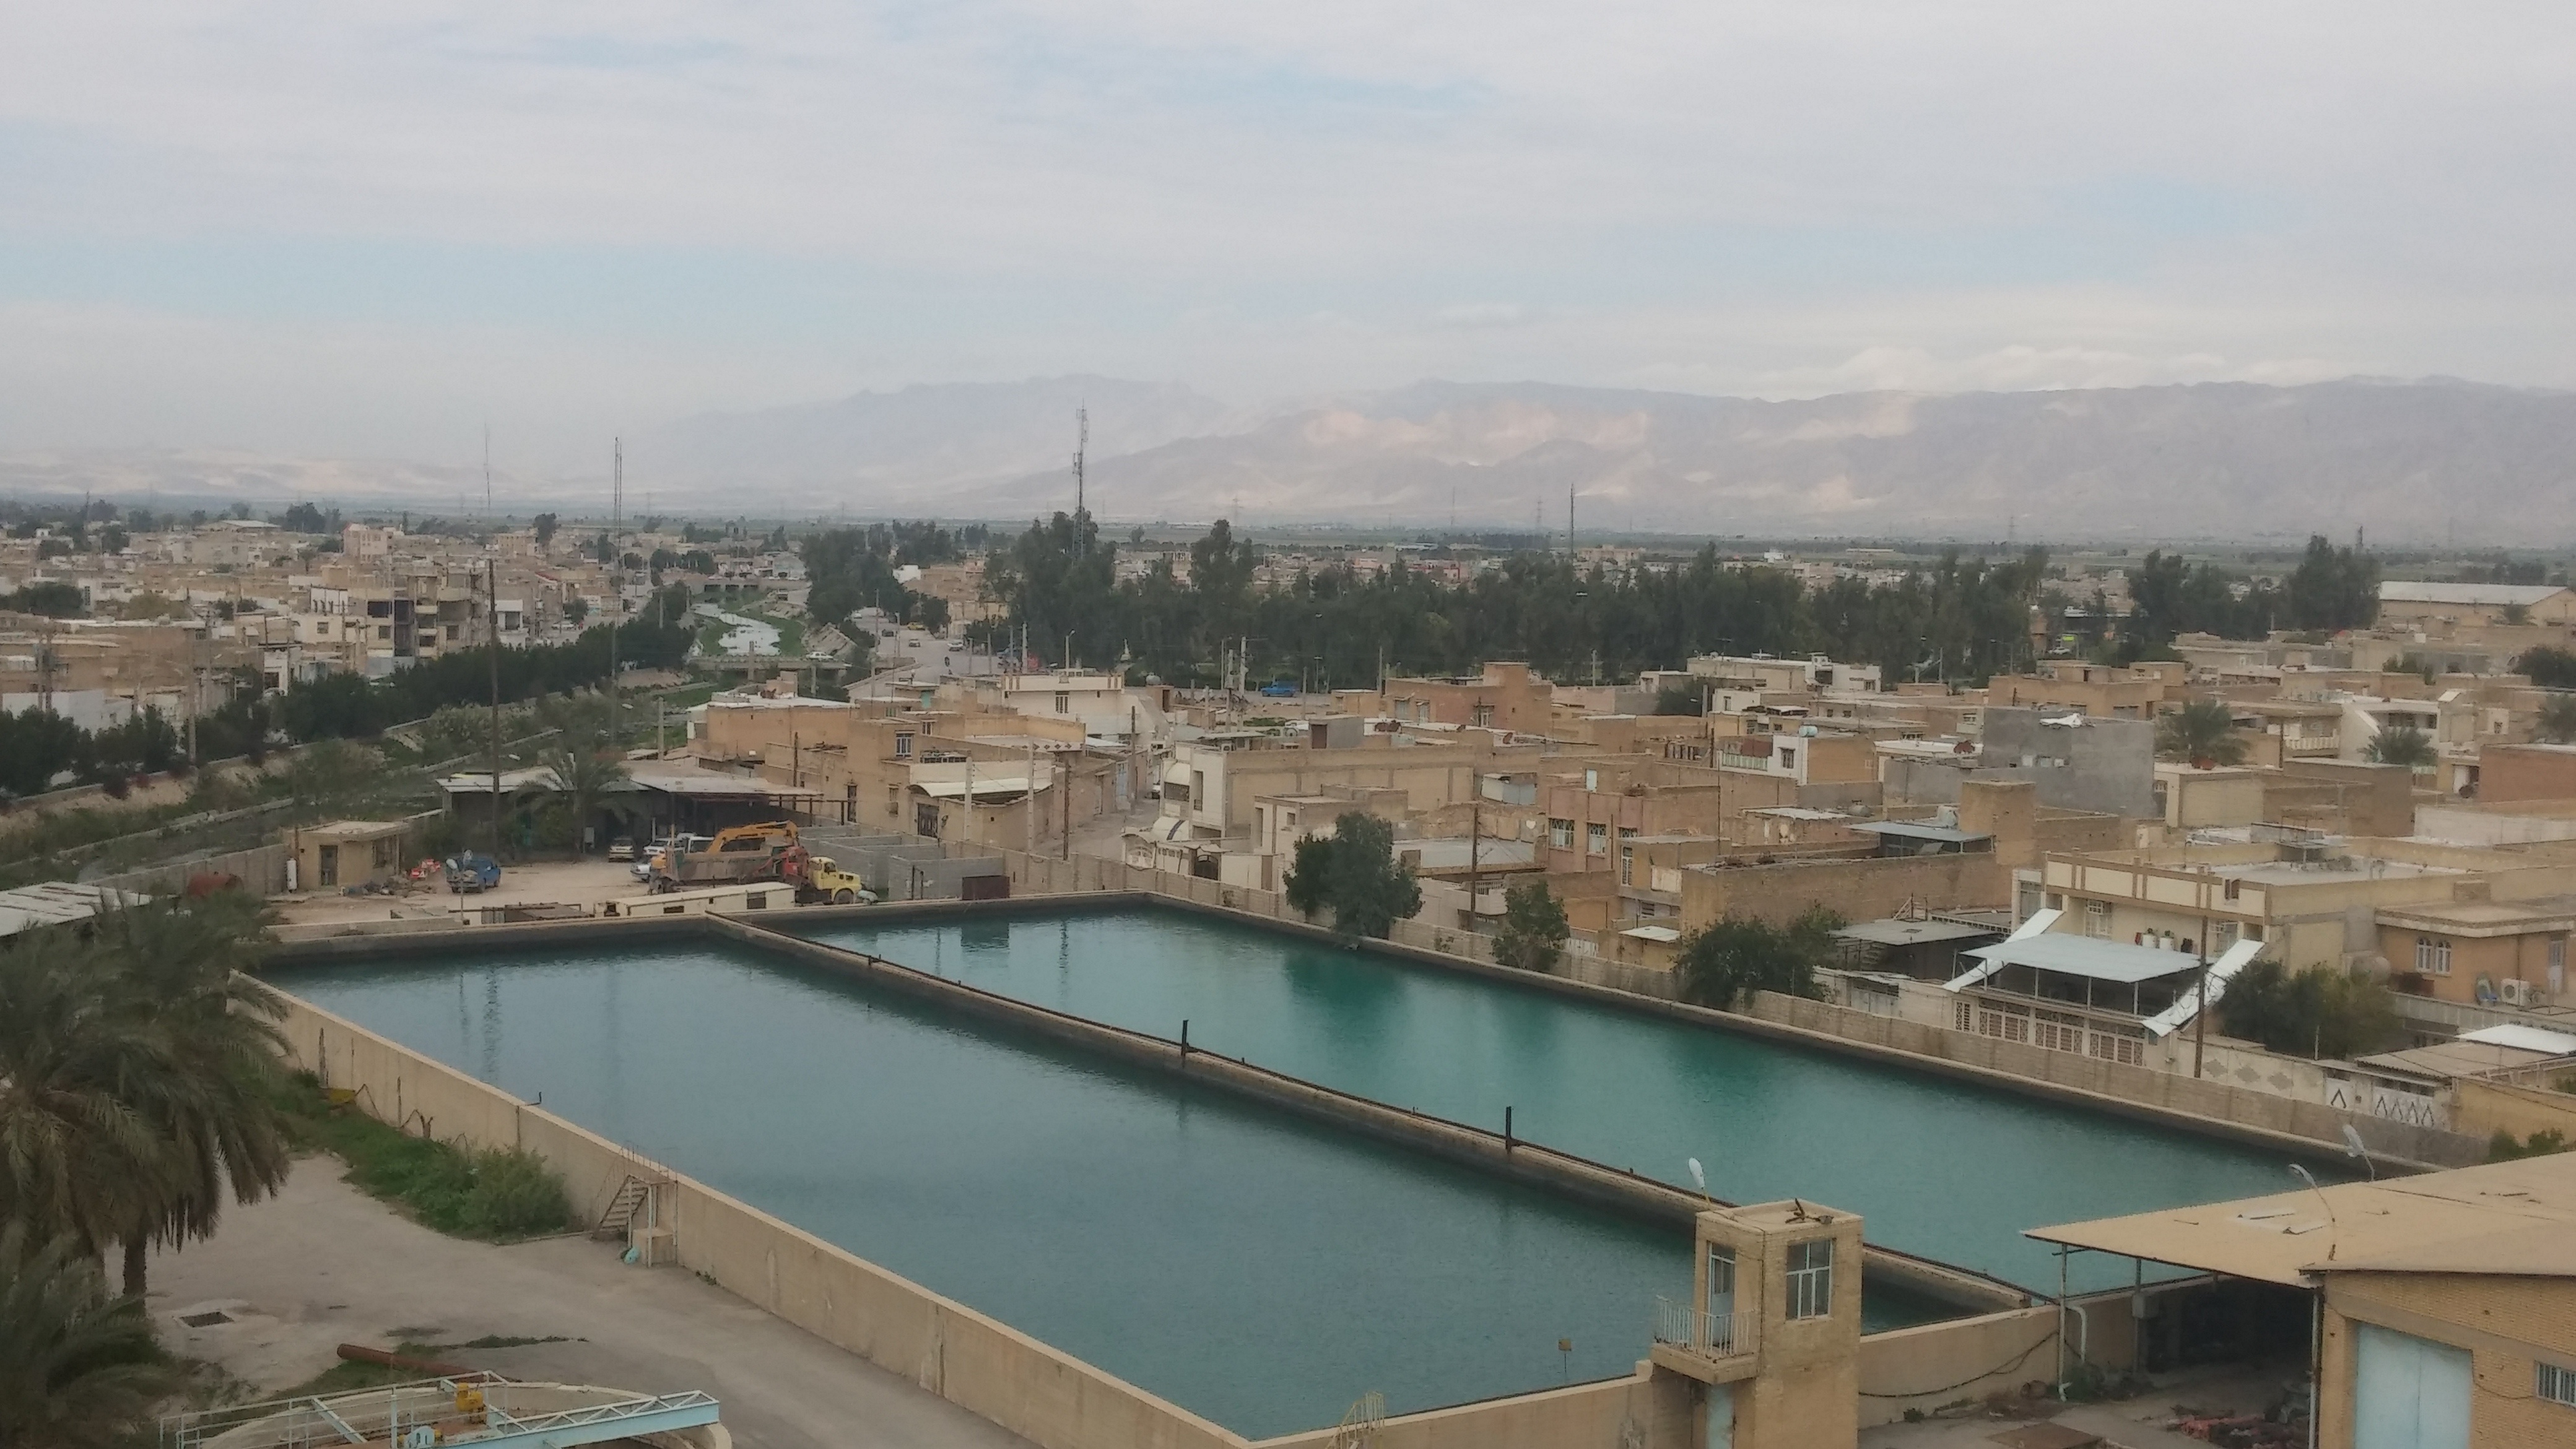
sea, dock, town, property, marina, waterway, estate